Jacques Hébert

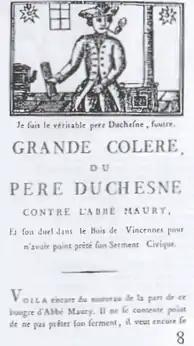
"The Great Anger of Père Duchesne" (1792).

Hébert's political commentary between 1790 and 1793 focused on the lavish excesses of the monarchy. Initially, from 1790 and into 1792, "Le Père Duchesne" supported a constitutional monarchy and was even favorable towards King Louis XVI and the opinions of the Marquis de Lafayette. His violent attacks of the period were aimed at Jean-Sifrein Maury, a great defender of papal authority and the main opponent of the Civil Constitution of the Clergy. Although the character of Père Duchesne supported a constitutional monarchy, he was always highly critical of Marie Antoinette. Knowing that the queen was an easy target for ridicule after the Diamond Necklace Affair, she became a consistent target in the paper as a scapegoat for many of France's political problems. By identifying Marie Antoinette's lavish excesses and alleged sexuality as the core of the monarchy's problems, Hébert's articles suggested that, if Marie Antoinette would change her ways and renounce aristocratic excesses, the monarchy could be saved and the queen could return to the good will of the people. Despite his view that the monarchy could be restored, Hébert was skeptical of the queen's willingness to comply and often characterized her as an evil enemy of the people by referring to the queen as "Madame Veto" and even addressing King Louis XVI as, "drunken and lazy; a cuckolded pig". Initially, Hébert was trying to not only educate his readers about the queen, but also awaken her to how she was viewed by the French public. This gave Marie-Antoinette a pivotal role in Hébert's political rhetoric; as the Revolution unfolded, she appears in fourteen percent of his newspaper articles between January 1791 and March 1794. Many of the fictitious conversations that Père Duchesne has with her in the newspaper are attempts at either showcasing her supposed nymphomania or attempting to beg her to repent and renounce her wicked ways. With the king's failed flight to Varennes, Hébert's tone significantly hardened.